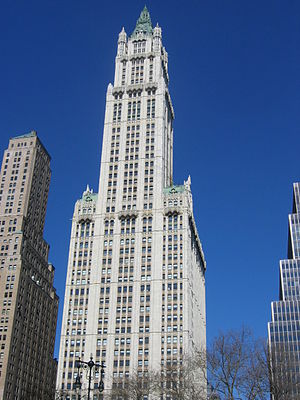
Woolworth Building
Woolworth Building set fra City Hall Park.
Woolworth Building er en af de ældste skyskrabere i New York. Den var verdens højeste kontorbygning fra åbningen i 1913 til 40 Wall Street stod færdig i 1930. Med sine 241 meter er Woolworth Building en af USA's femtenhøjeste bygninger.